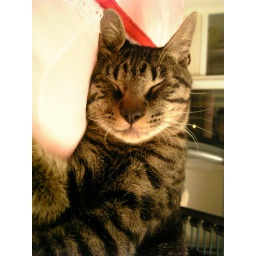
One of my 2 cats, Kuki, sleeping on my bed. Photoed by my loved-most camera cell phone --- Sharp 903SH